Flo Rida

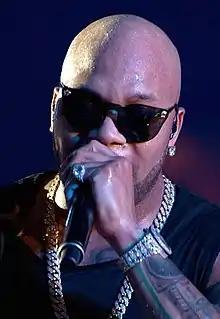
Flo Rida in 2016

Tramar Lacel Dillard (born September 16, 1979), known professionally as Flo Rida, is an American rapper and singer. His 2007 debut and breakout single "Low" was number one for 10 weeks in the United States and broke the record for digital download sales at the time of its release.